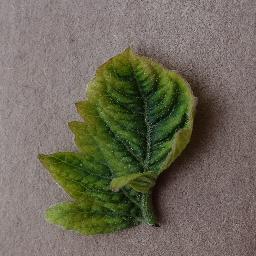
Label: Tomato___Tomato_Yellow_Leaf_Curl_Virus